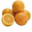
Label: orange